Gregor Brandmüller

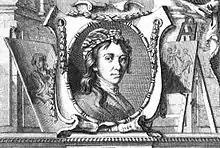
Gregoire Brandmuller in Volume IV of Jean-Baptiste Descamps' "La Vie des Peintres..."

Brandmüller was born at Basle in 1661, the son of a member of the council. His father owned a collection of drawings and prints, and Brandmüller showed an early interest in art by copying some of them. He was placed under the tuition of an obscure painter called Gaspar Meyer. When he was seventeen he was sent to Paris, where he studied under Charles Le Brun, who thought highly enough of his abilities to employ him to paint from his designs, in the works he was then engaged in at Versailles.